Dolby Digital

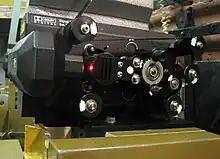
A Dolby Digital Penthouse Soundhead mounted on a mid-1950s vintage Kalee model 20 projector

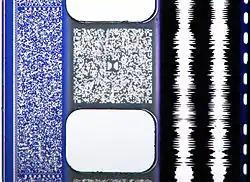
A photo of a 35 mm film print featuring all four audio formats (or "quad track") - from left to right: Sony Dynamic Digital Sound (SDDS) (blue area to the left of the sprocket holes), Dolby Digital (grey area between the sprocket holes labelled with the Dolby "Double-D" logo in the middle), analog optical sound (the two white lines to the right of the sprocket holes), and the DTS time code (the dashed line to the far right)

The simplest way of converting existing projectors is to add a so-called "penthouse" digital soundhead above the projector head. However, for new projectors it made sense to use dual analog/digital soundheads in the normal optical soundhead position under the projector head. To allow for the dual-soundhead arrangement the data is recorded 26 frames ahead of the picture. If a penthouse soundhead is used, the data must be delayed in the processor for the required amount of time, around 2 seconds. This delay can be adjusted in steps of the time between perforations, (approximately 10.4 ms).